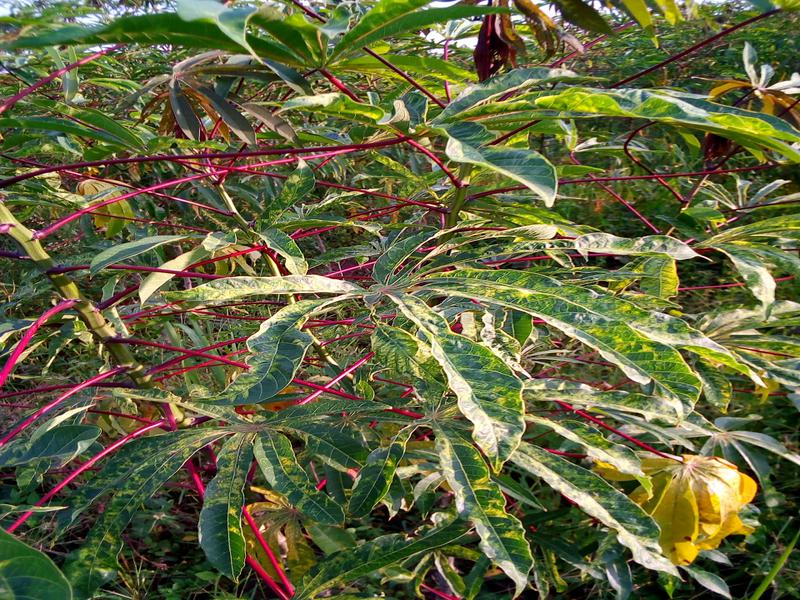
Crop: cassava
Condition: mosaic_disease